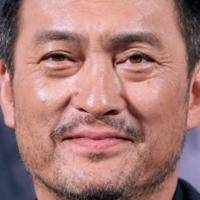
Age group: age 41-55